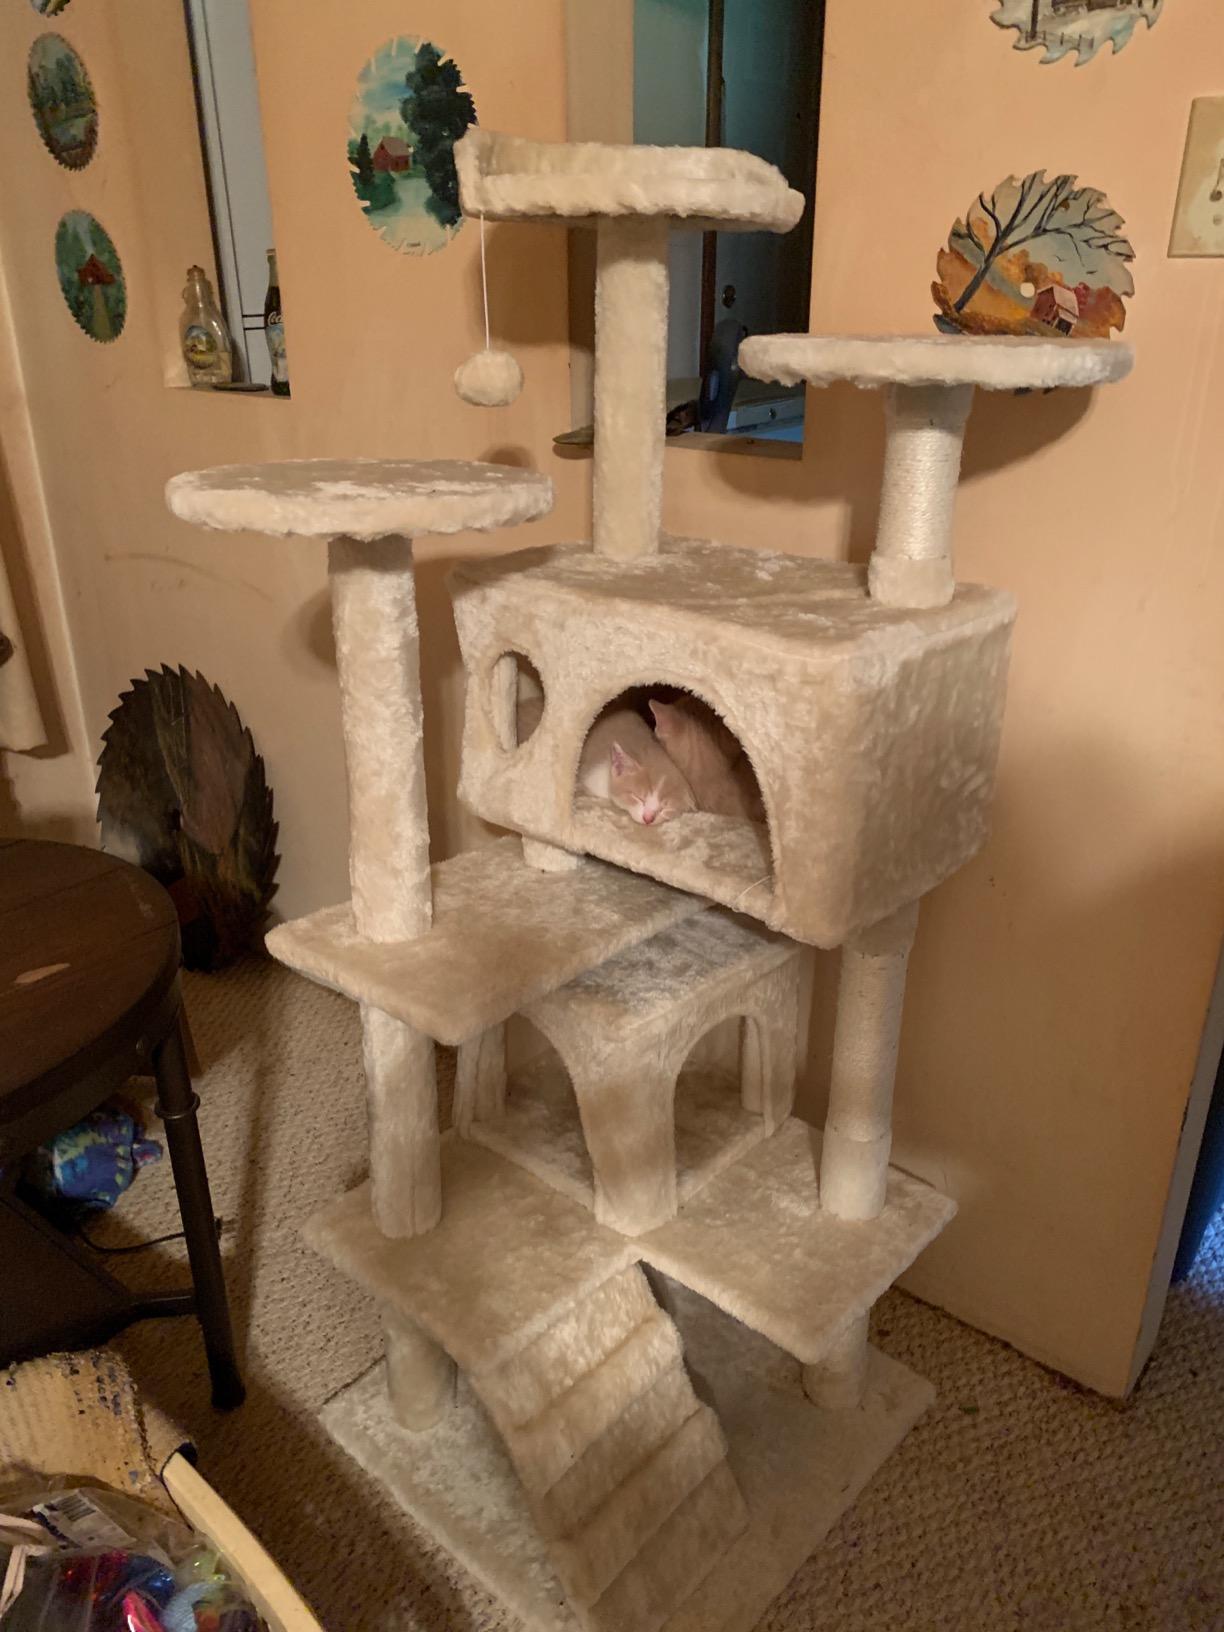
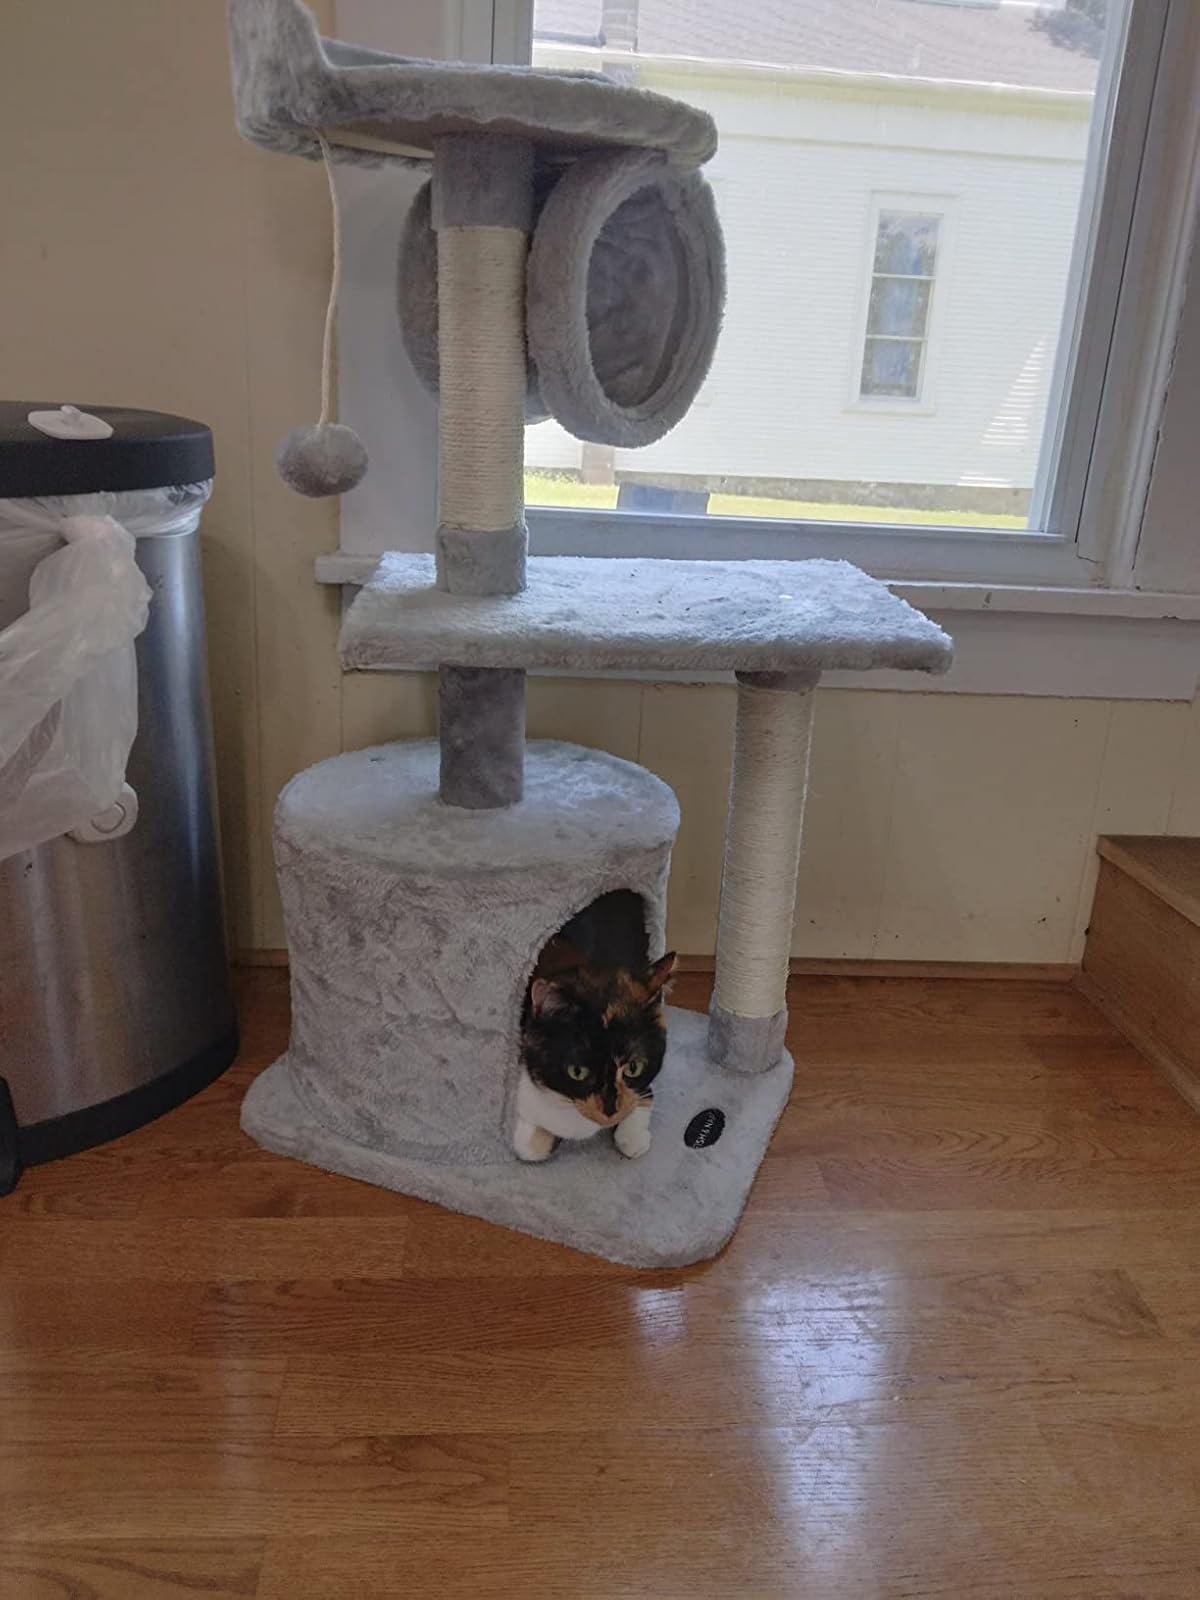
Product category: items_cat tree
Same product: no